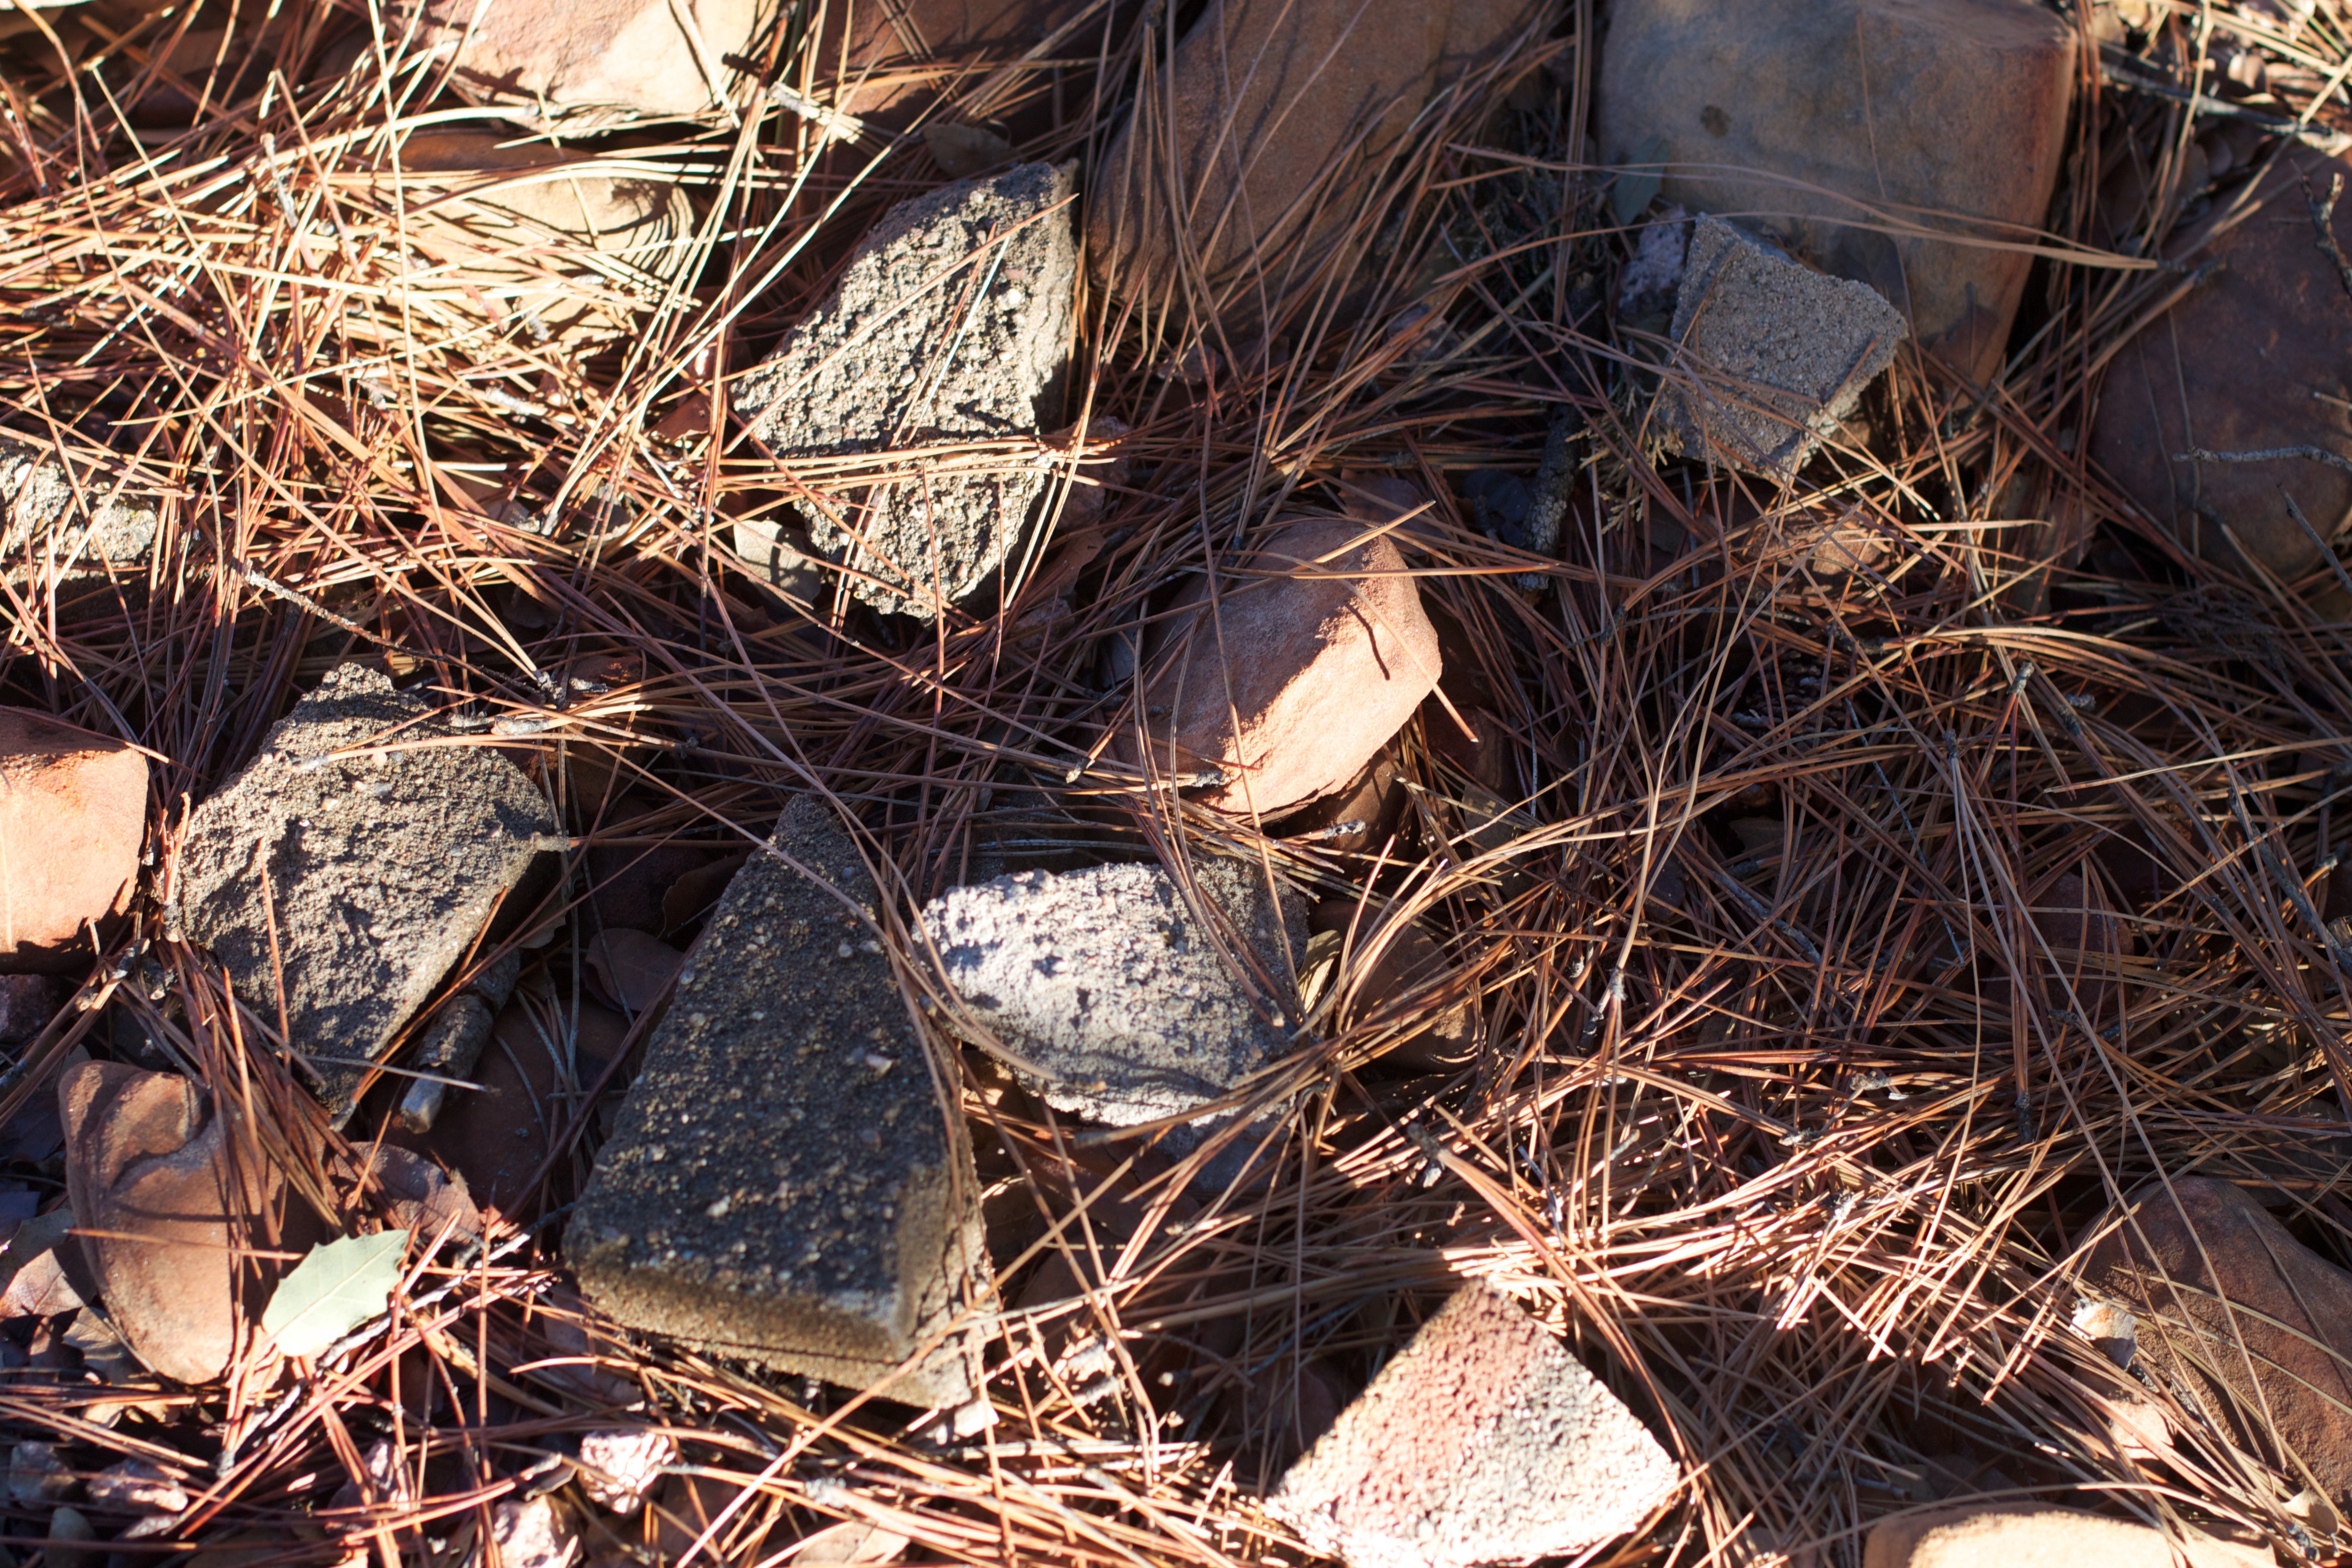
tree, branch, wood, nest, scrap